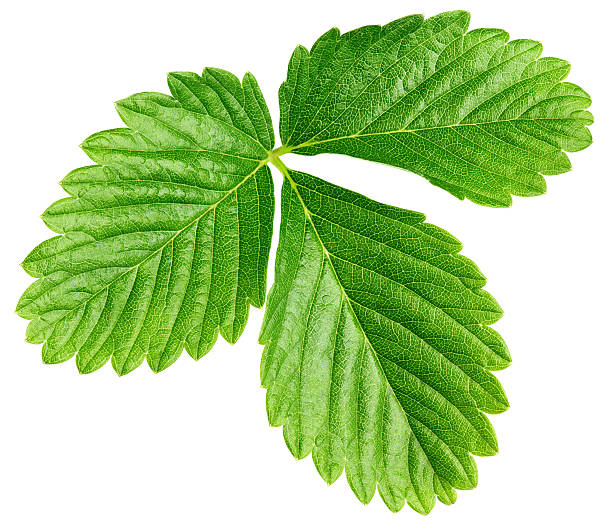
Labels: Strawberry leaf, Strawberry leaf, Strawberry leaf